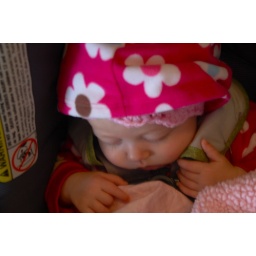
Cora in her car seat